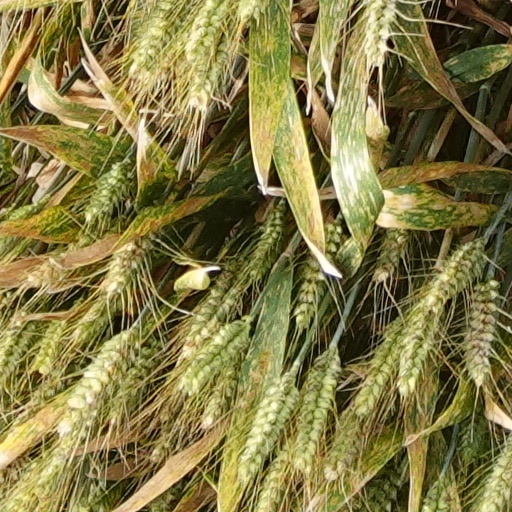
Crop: wheat